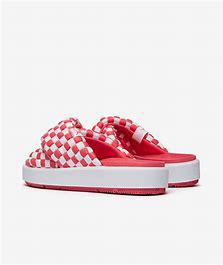
Brand: Jordan
Model: Sophia